Memphis, Tennessee

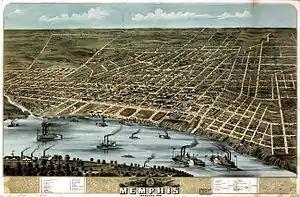
Historic aerial view of Memphis, 1870

Historian Barrington Walker suggests that the Irish rioted against blacks because of their relatively recent arrival as immigrants and the uncertain nature of their own claim to "whiteness"; they were trying to distinguish themselves from blacks in the underclass. The main fighting participants were ethnic Irish, decommissioned black Union soldiers, and newly emancipated African-American freedmen. Walker suggests that most of the mob was not in direct economic conflict with the blacks, as by then the Irish had attained better jobs, but were establishing social and political dominance over the freedmen.